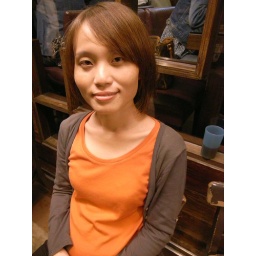
office lady in the house